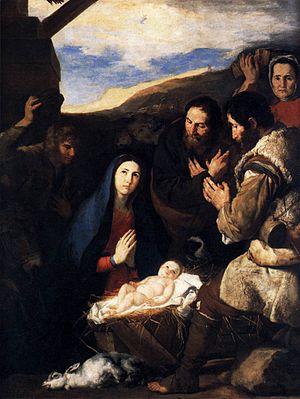
L'église Notre-Dame de La Berthenoux est une église catholique française. Elle est située sur le territoire de la commune de La Berthenoux, dans le département de l'Indre, en région Centre-Val de Loire.